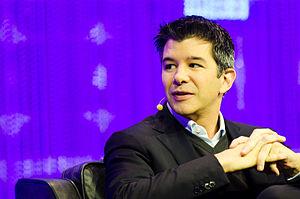
Travis Cordell Kalanick, né le 6 août 1976 à Los Angeles, est un entrepreneur américain. Il est le fondateur de la société de partage de fichiers Red Swoosh et de l'application Uber.